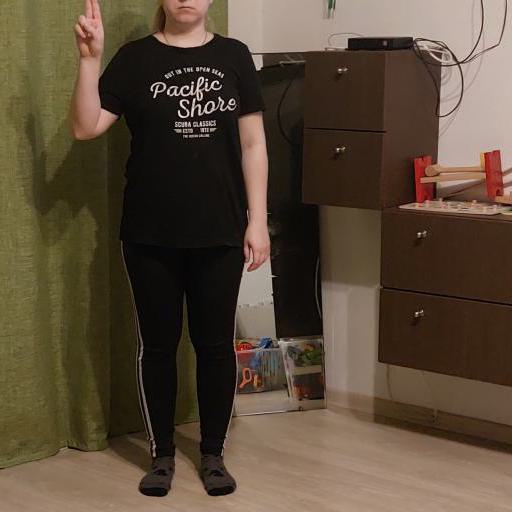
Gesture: no_gesture